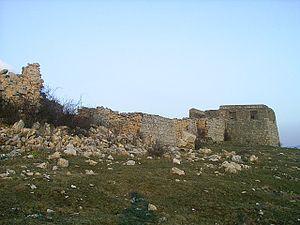
Kalinovik est une ville et une municipalité de Bosnie-Herzégovine située au sud-est de la République serbe de Bosnie et dans la région de Foča. Selon les premiers résultats du recensement bosnien de 2013, la ville intra muros compte 1 093 habitants et la municipalité 2 240.
Cet article recense les monuments nationaux situés sur le territoire de la municipalité de Kalinovik en Bosnie-Herzégovine et dans la République serbe de Bosnie. La liste établie par la Commission pour la protection des monuments nationaux compte 2 monuments nationaux inscrits sur la liste principale et 4 monuments inscrits sur une liste provisoire.
La forteresse de Kalinovik se trouve en Bosnie-Herzégovine, sur le territoire du village de Gradina et dans la municipalité de Kalinovik. Elle est inscrite sur la liste provisoire des monuments nationaux de Bosnie-Herzégovine.